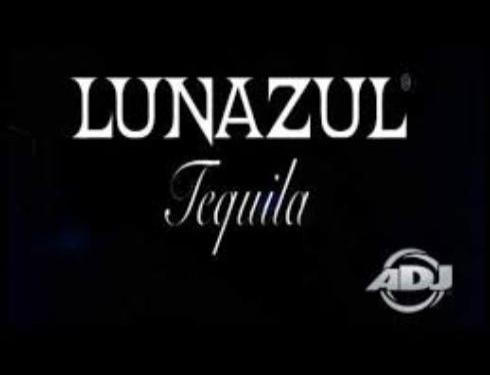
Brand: lunazul
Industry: Food